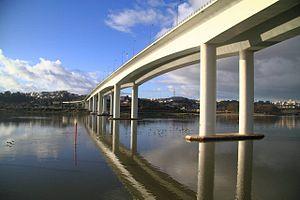
Cette liste de ponts du Portugal a pour vocation de présenter une liste de ponts remarquables du Portugal, tant par leurs caractéristiques dimensionnelles, que par leur intérêt architectural ou historique.
Le Pont du Freixo est un pont routier reliant Porto à Vila Nova de Gaia. Il permet le passage routier au-dessus du fleuve Douro.
La route européenne 1 est un itinéraire du réseau routier européen reliant Larne à Séville en passant par Dublin et Lisbonne. Cet itinéraire traverse 4 pays, le Royaume-Uni, l'Irlande, l'Espagne et le Portugal. Aucun service de ferry suivant cet itinéraire n'est disponible entre l'Irlande et l'Espagne.